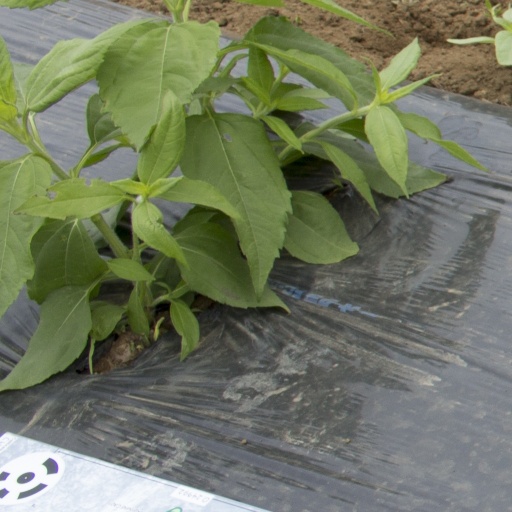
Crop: Jerusalem artichoke